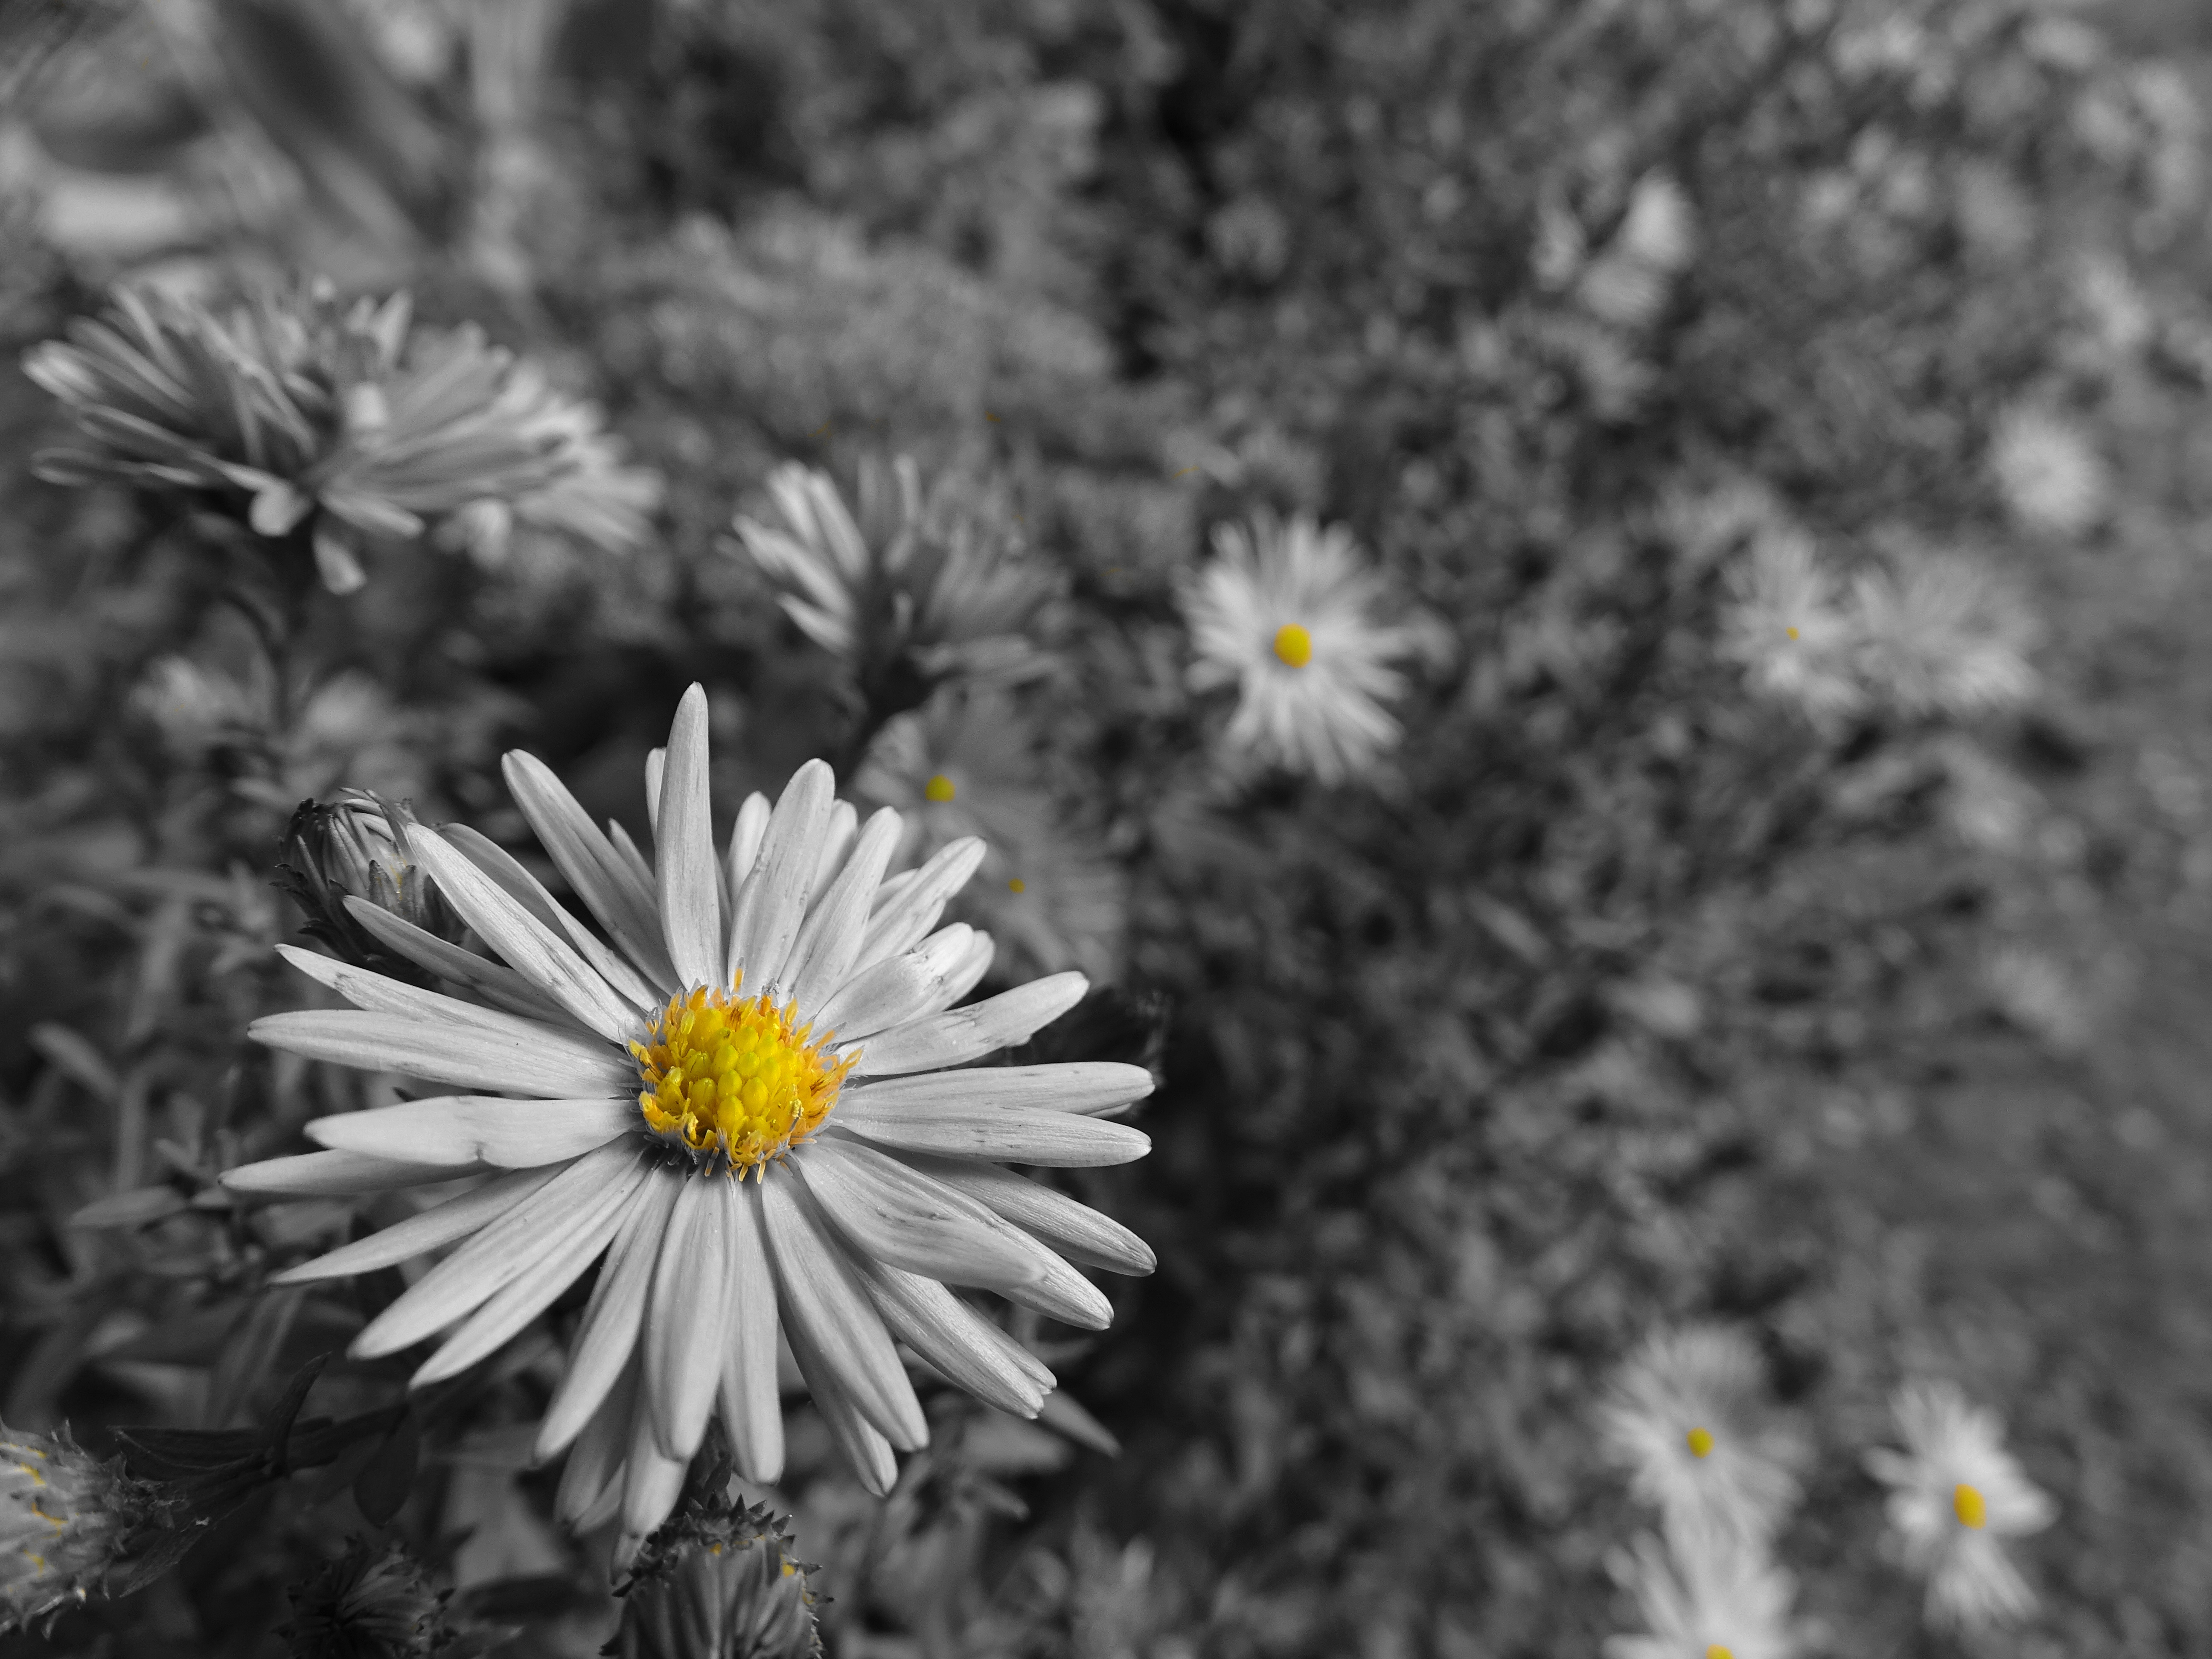
nature, grass, blossom, black and white, plant, white, photography, sunlight, flower, petal, bloom, summer, daisy, botany, yellow, monochrome, flora, wildflower, close up, grey, aster, macro photography, flowering plant, daisy family, oxeye daisy, monochrome photography, land plant